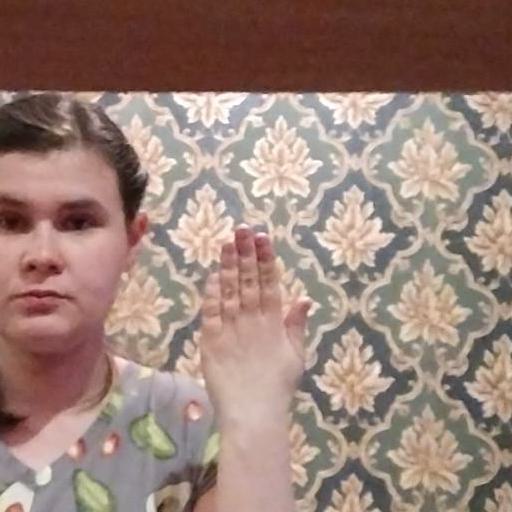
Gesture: stop_inverted